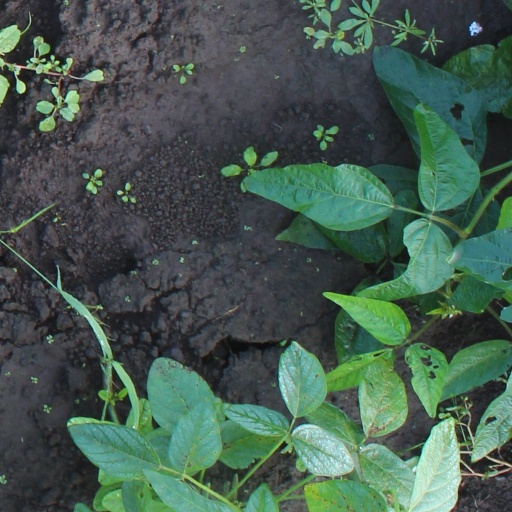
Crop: soybean